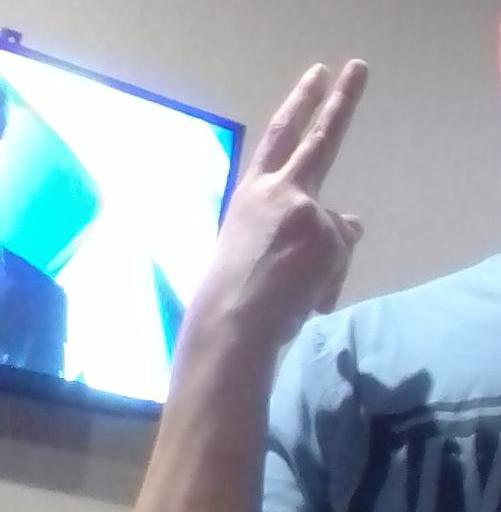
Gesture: two_up_inverted